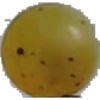
Label: Grape White 3